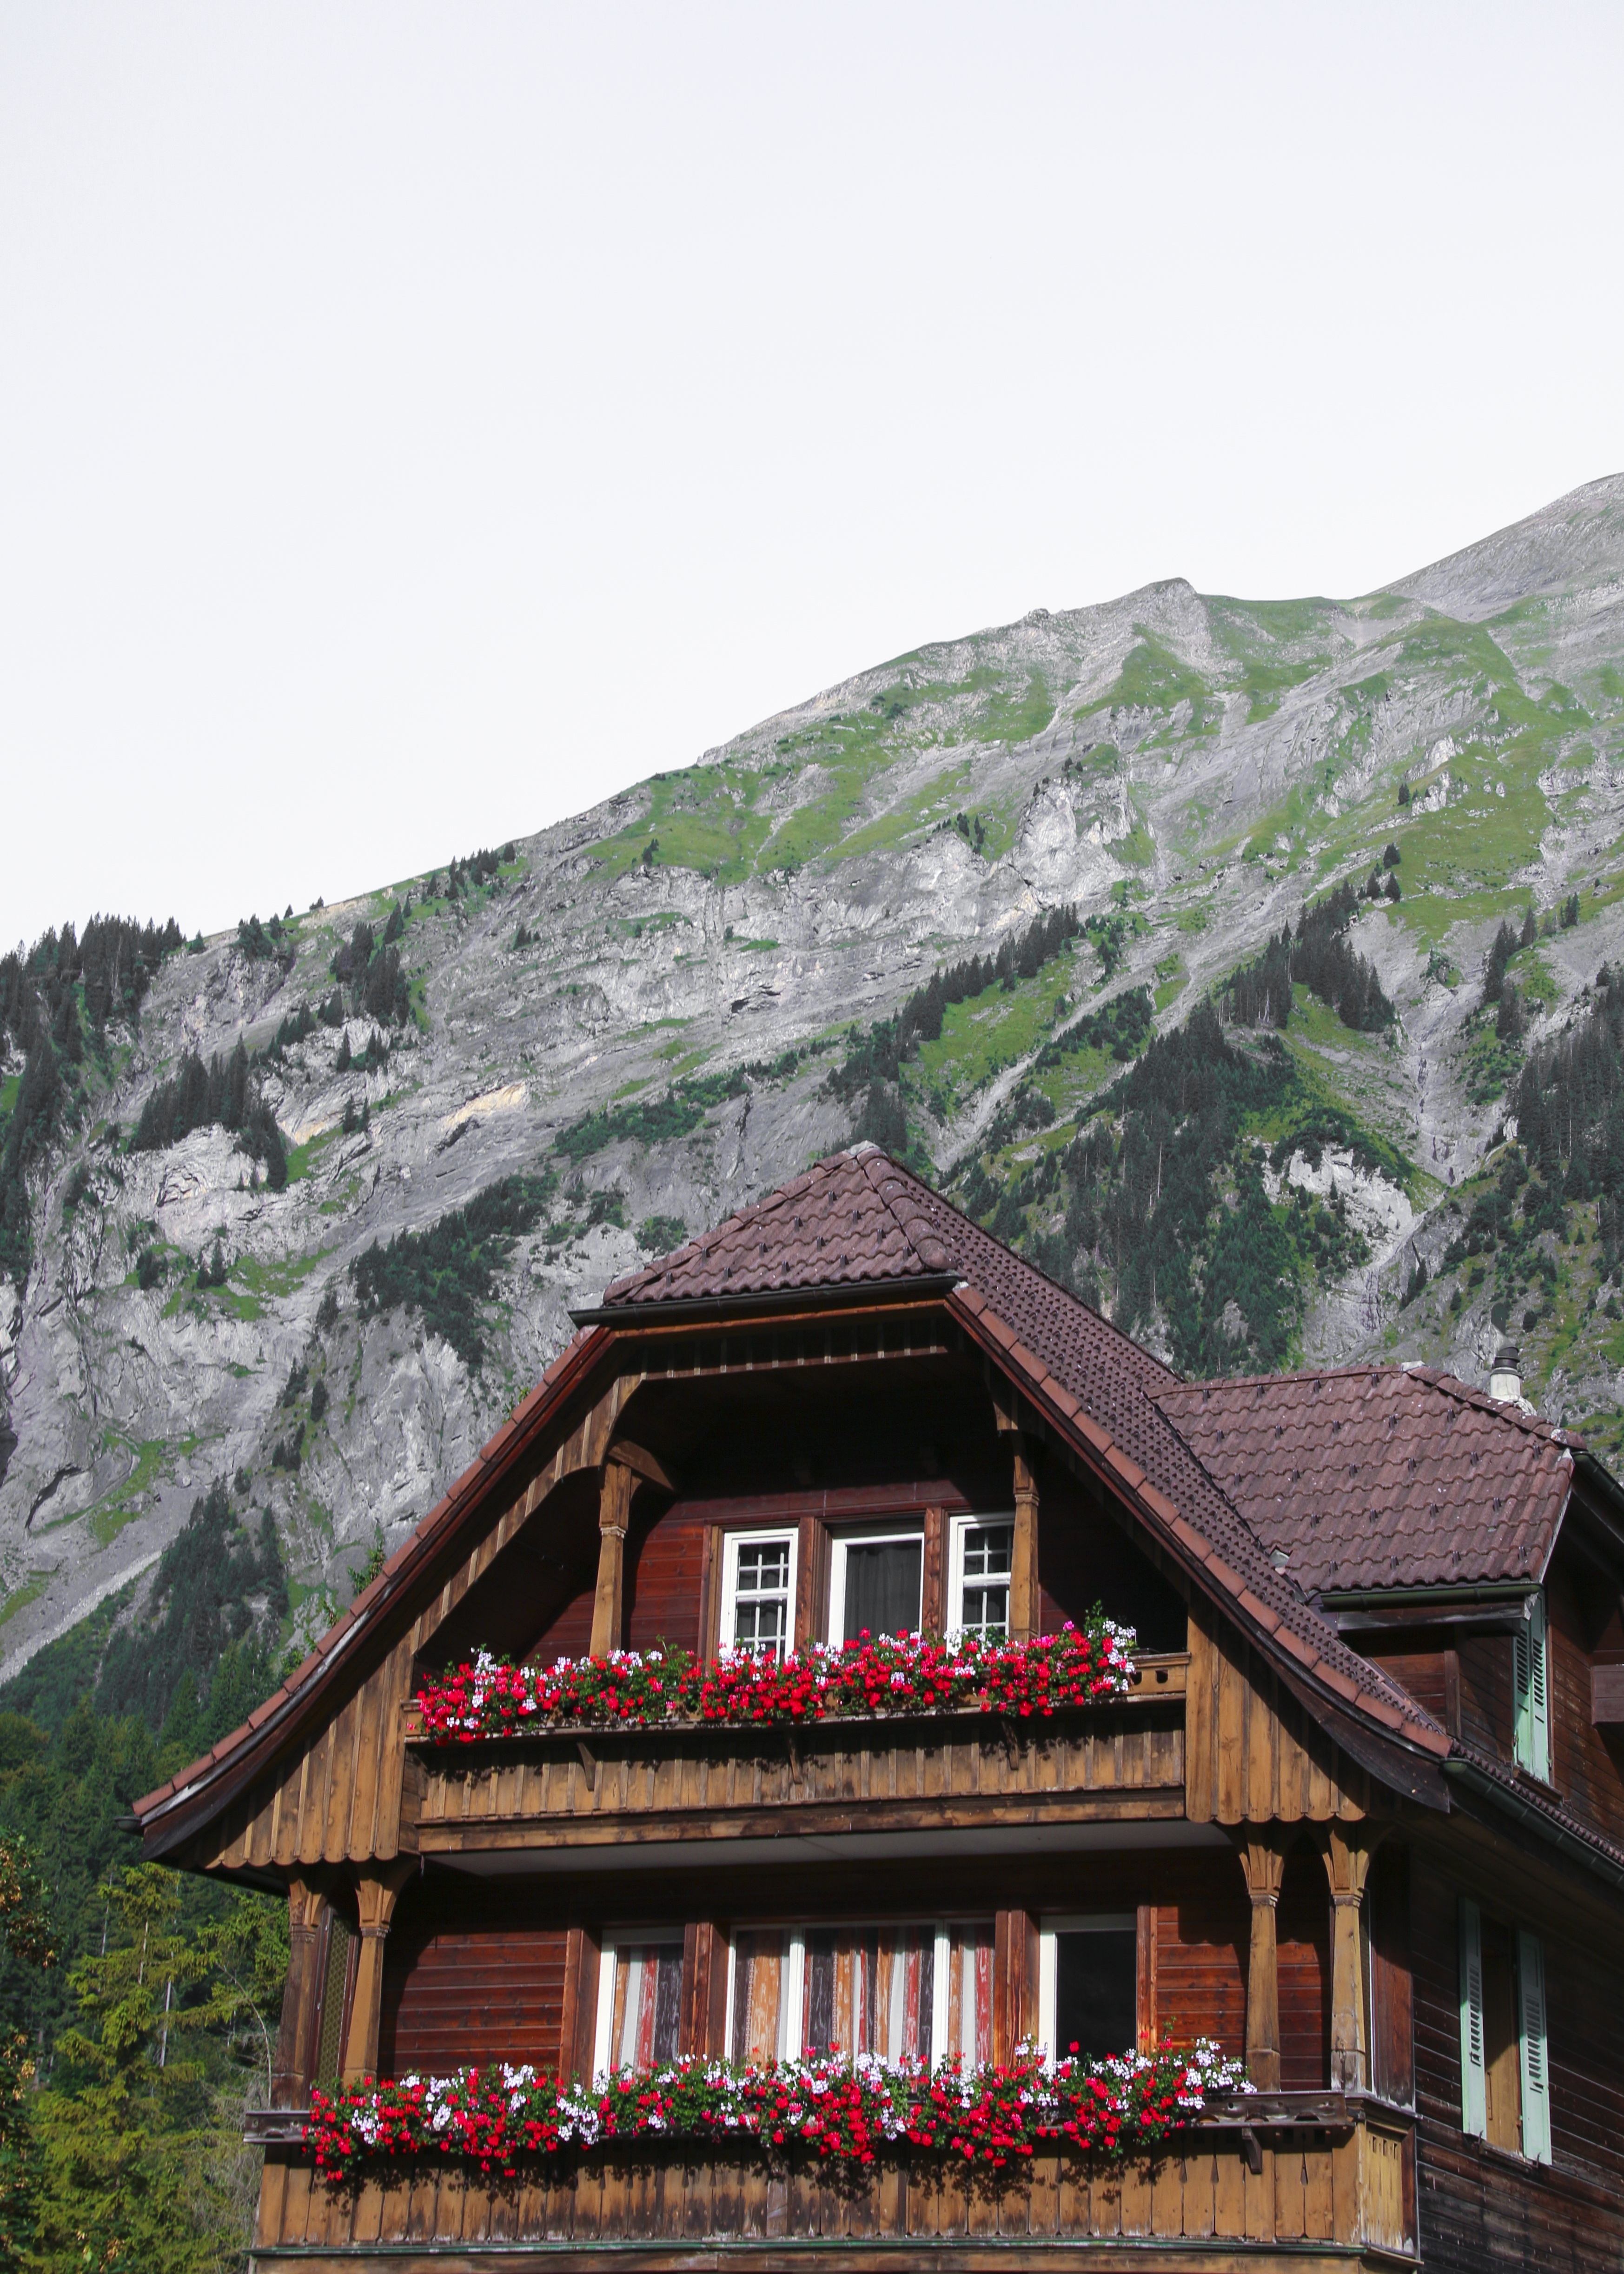
landscape, mountain, house, town, land, mountain range, vacation, hut, village, mountains, switzerland, chalet, bauer, rural area, wooden houses, bernese oberland, swiss farmhouse, kandersteg, mountainous landforms